Kew Herbarium

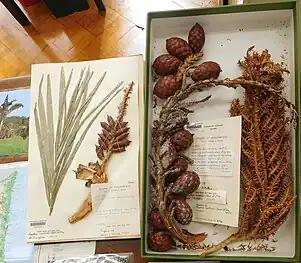
The distinctive fan palm leaves and fruit clusters of "Raphia australis" mounted as herbarium specimens, showing how different parts of the plant are preserved and stored. Large specimens like these palms often require specialised storage solutions, including custom boxes to accommodate their size.

Prior to the establishment of Kew's herbarium, botanical specimens in London were primarily studied at Sir Joseph Banks' collection in Soho Square. This changed after William Jackson Hooker became Kew's Director in 1841, when he began allowing researchers to access his substantial private collection at his residence near the gardens. The herbarium officially began in 1852 when the ground floor of Hunter House, an early 18th-century Queen Anne style building on Kew Green, was allocated to store both Hooker's collection and the herbarium and library of William Arnold Bromfield. Hunter House had previously been the residence of the Duke of Cumberland (later King of Hanover) until his death in 1851, and formed part of a larger complex with the adjacent Meyer's House (now Hanover House). In 1876, parts of Hunter House, including its drawing room, south room, kitchen and river frontage steps, were demolished to make way for the herbarium's first purpose-built wing. The following year saw the appointment of the first curator, Allan Black.